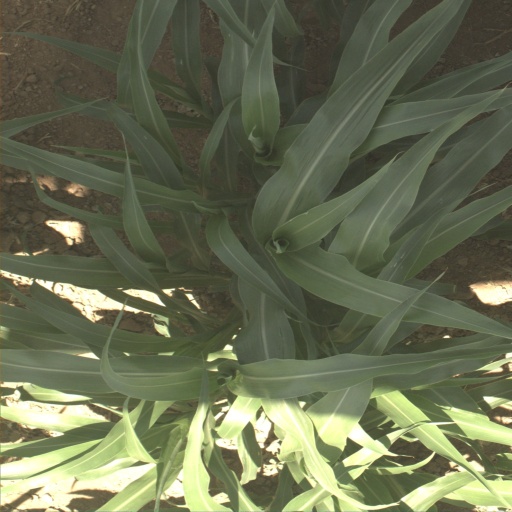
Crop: sorghum